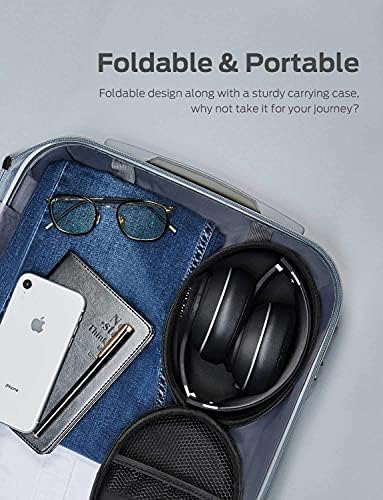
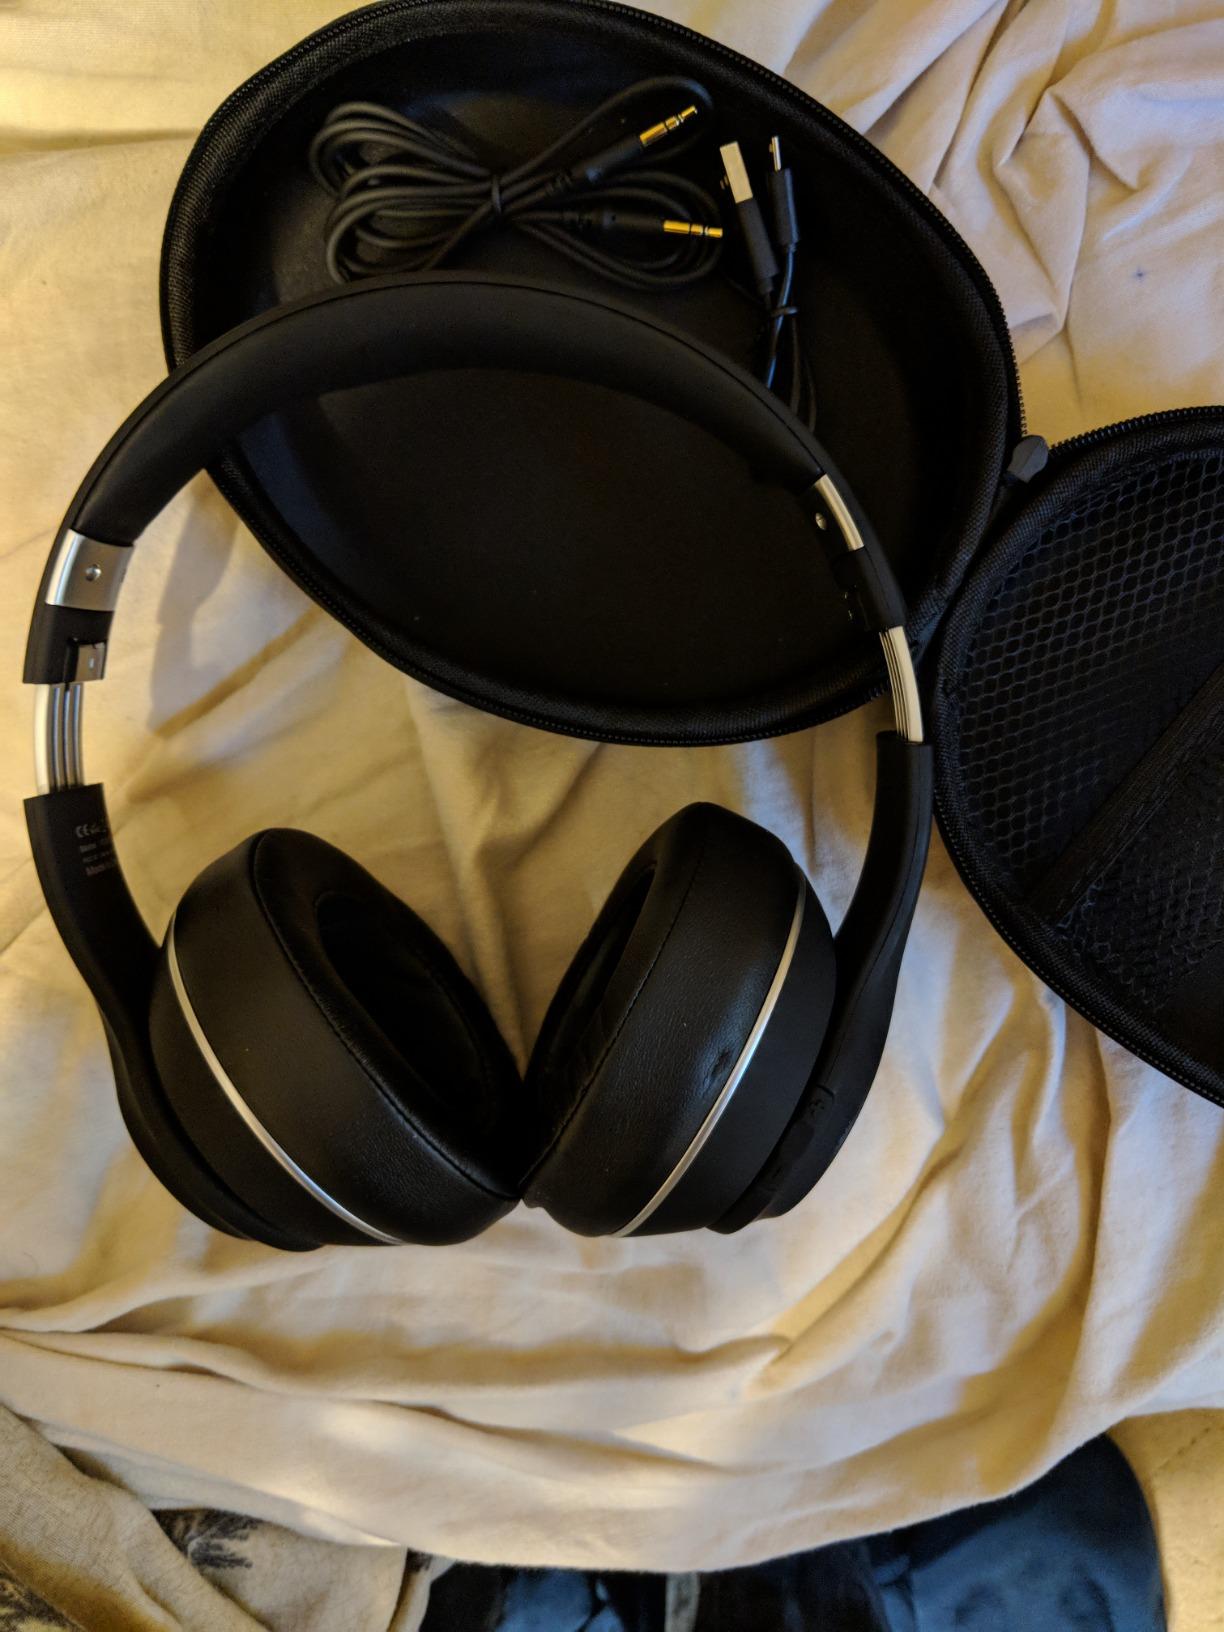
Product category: headphones
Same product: yes